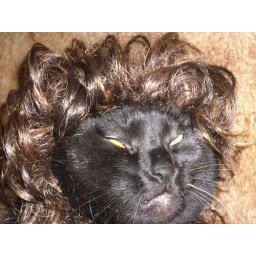
They say there is a little lion in every cat